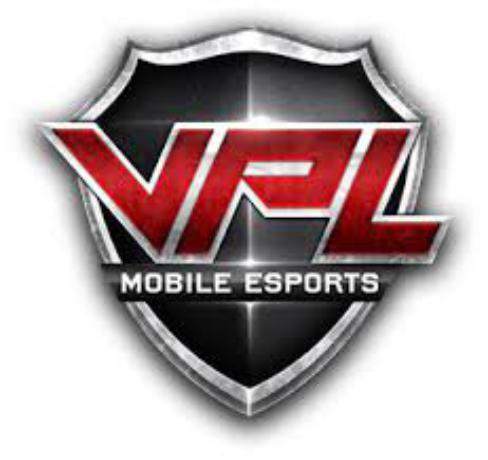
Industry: Others